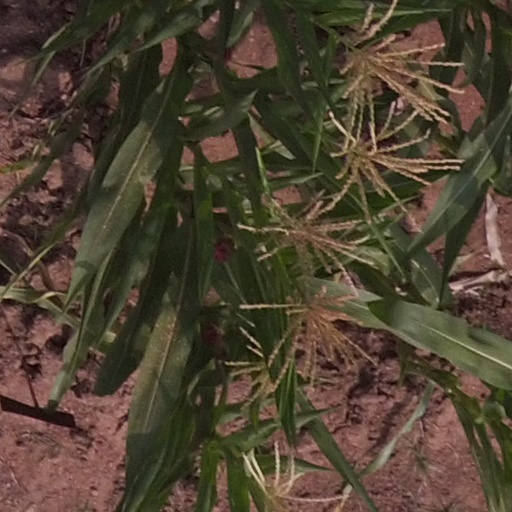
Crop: maize; corn